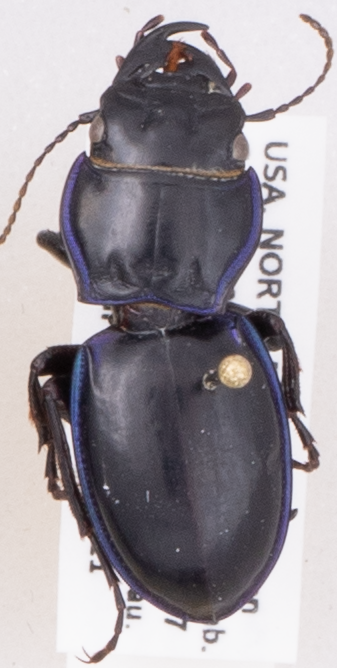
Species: Pasimachus elongatus
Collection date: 2019-07-09
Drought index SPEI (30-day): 0.17
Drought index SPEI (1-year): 1.28
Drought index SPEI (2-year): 1.13